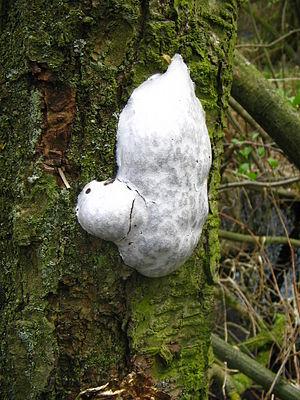
Cette page a pour objet de présenter un arbre phylogénétique des Amoebozoa, c'est-à-dire un cladogramme mettant en lumière les relations de parenté existant entre leurs différents groupes, telles que les dernières analyses reconnues les proposent. Ce n'est qu'une possibilité, et les principaux débats qui subsistent au sein de la communauté scientifique sont brièvement présentés ci-dessous, avant la bibliographie.